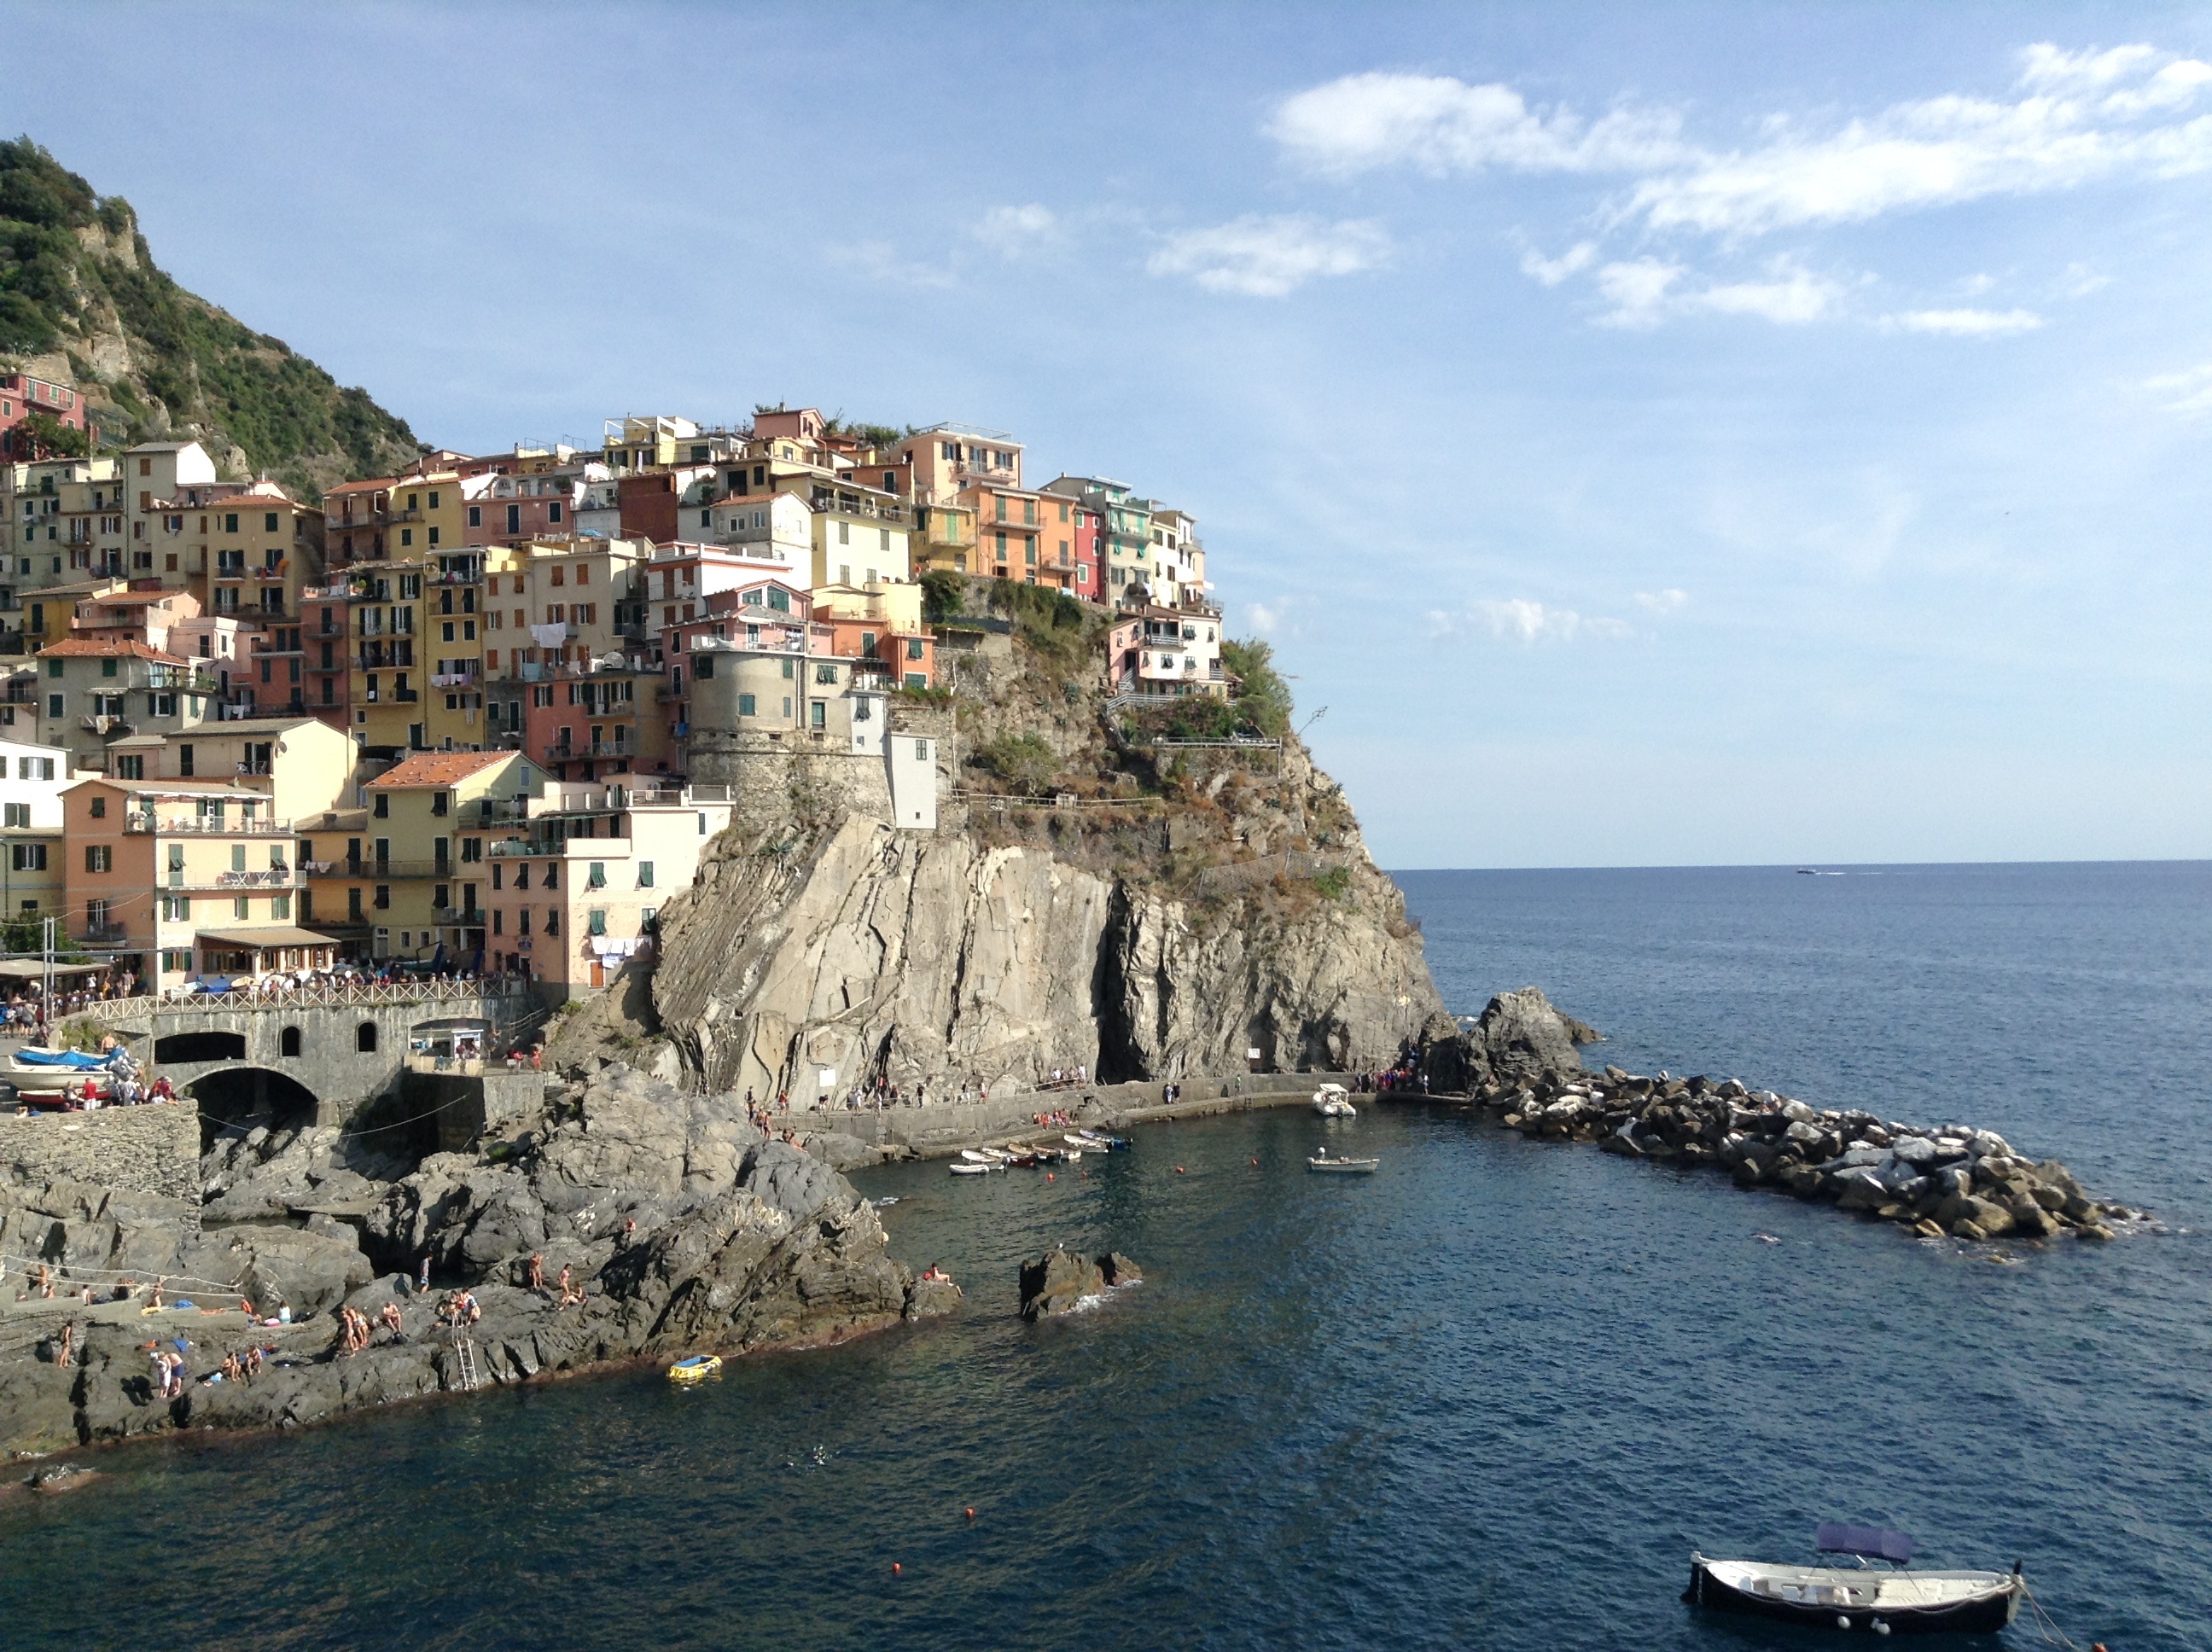
landscape, sea, coast, ocean, travel, cliff, cove, vehicle, holiday, bay, italy, harbor, terrain, body of water, cape